Weather lore

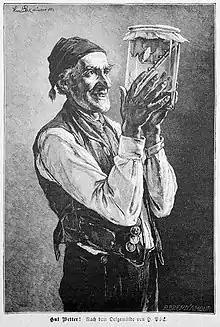
"Good weather!", etching published in "Die Gartenlaube", 1887

Centered in the German-speaking world, there was the belief that frogs could predict the weather. It grew from observing European tree frogs climb up vegetation in sunny weather, and led to frogs being held inside jars equipped with a small ladder. The term "Wetterfrosch" ("weather frog") has survived as a humorous, if somewhat derogatory epithet for meteorologists, insinuating their predictions can not be trusted.